Jangle pop

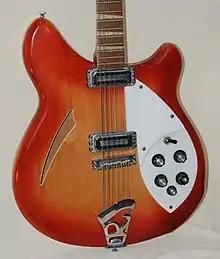
A Rickenbacker 360/12, the model widely known for its "jangly" guitar sound.

Jangle pop is a subgenre of pop rock and college rock that emphasizes jangly guitars and 1960s-style pop melodies. The "jangly" guitar sound is characterized by its clean, shimmering and arpeggiated tone, often created using 12-string electric guitars. The term is usually applied to late 1970s/early 1980s bands emerging from the post-punk scene, often influenced by 1960s groups such as the Byrds. Notable acts include Big Star, R.E.M. and the Smiths.